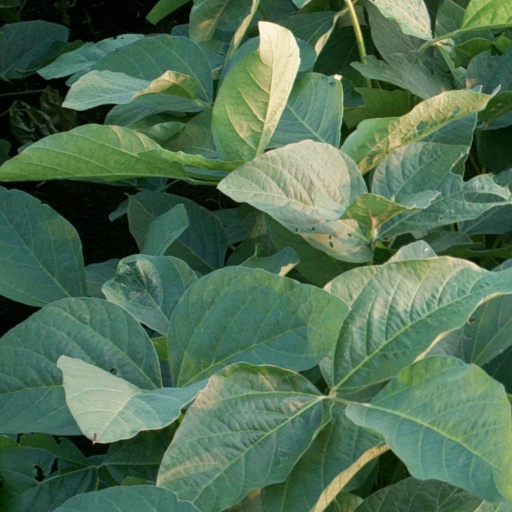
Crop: soybean